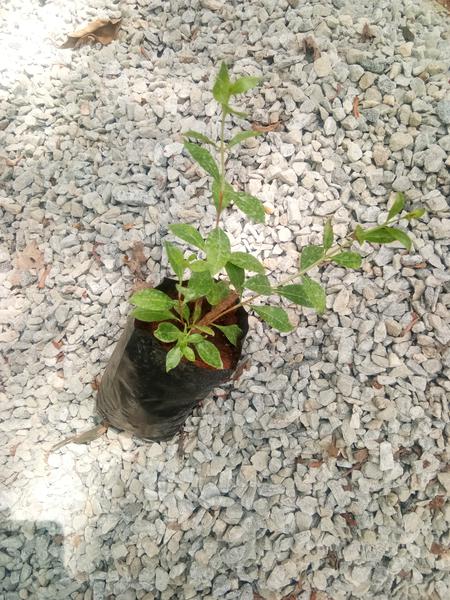
Plant: Henna